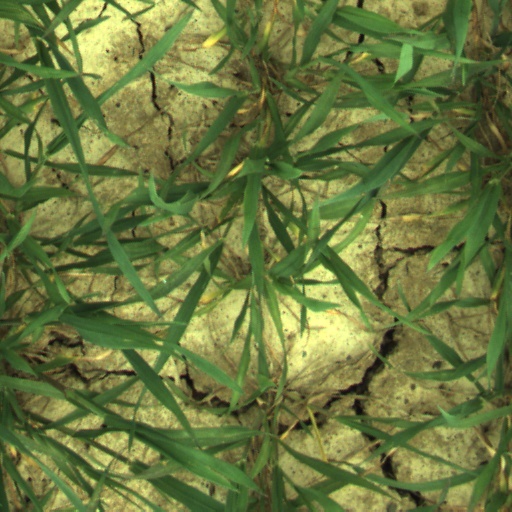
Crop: wheat